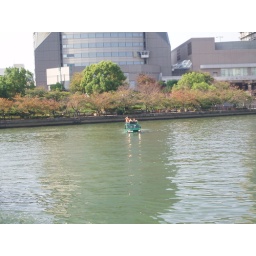
car in the river 1